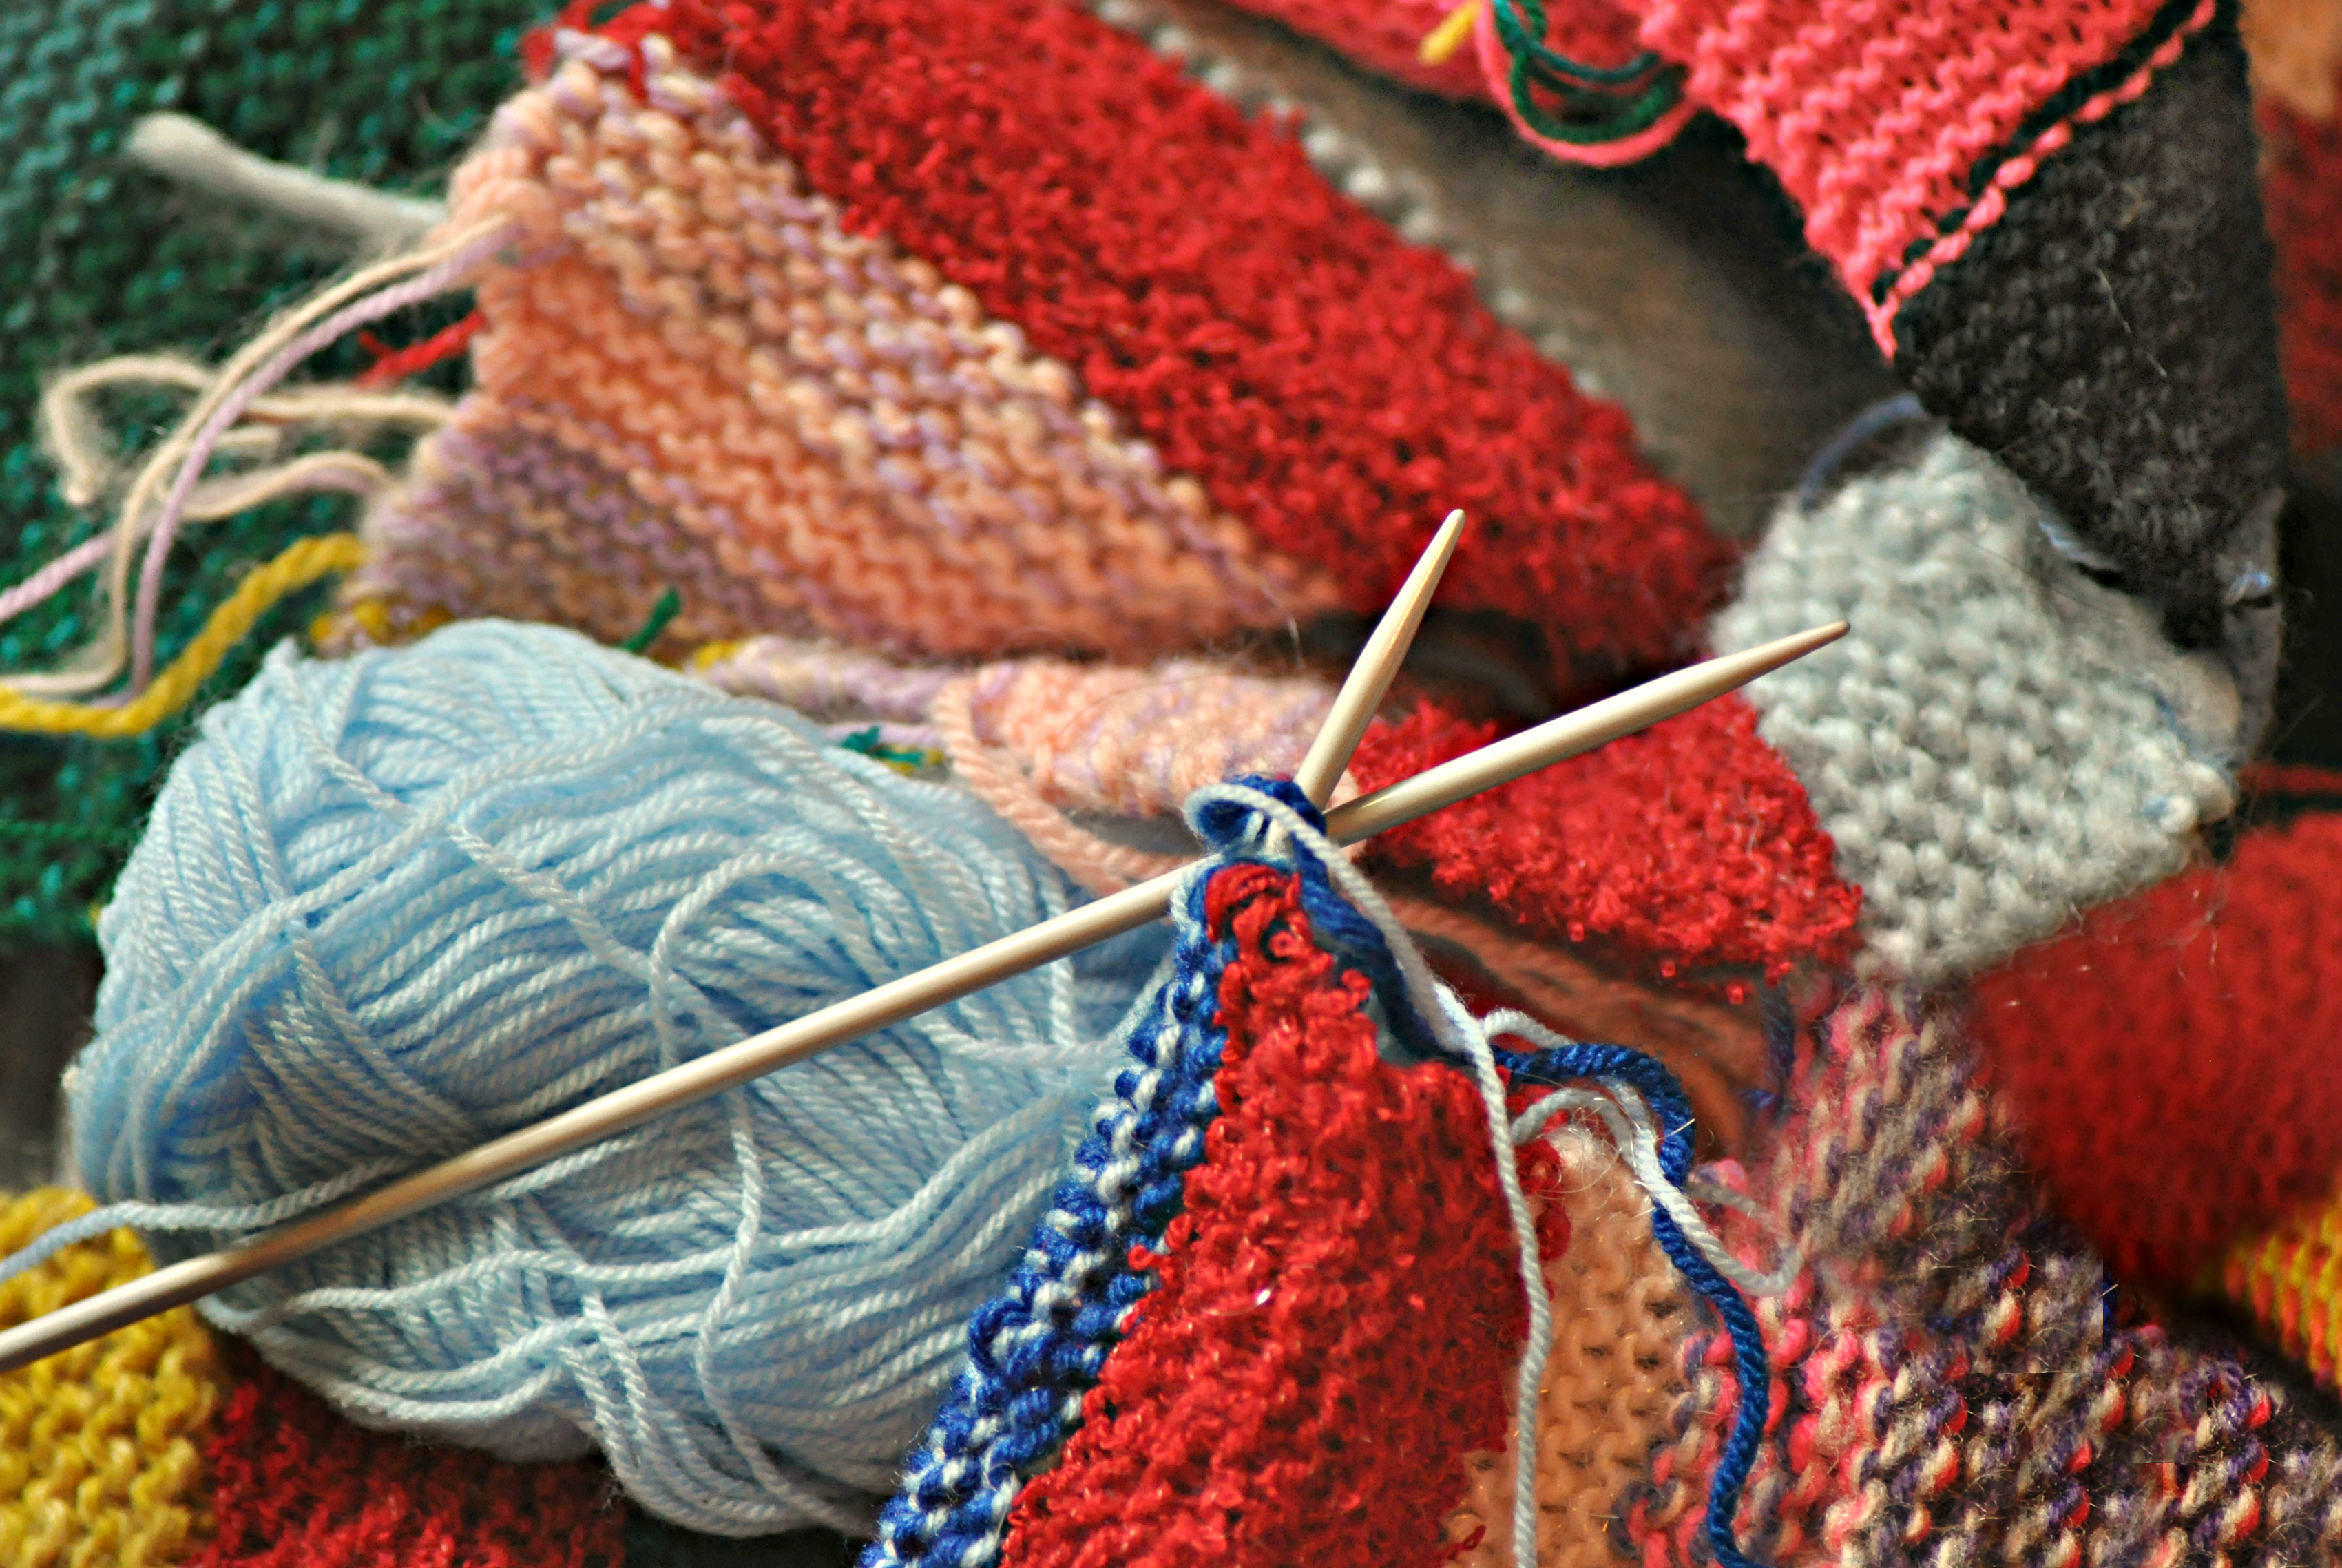
pattern, red, colourful, color, craft, colorful, wool, material, thread, crochet, knitting, textile, art, needles, threads